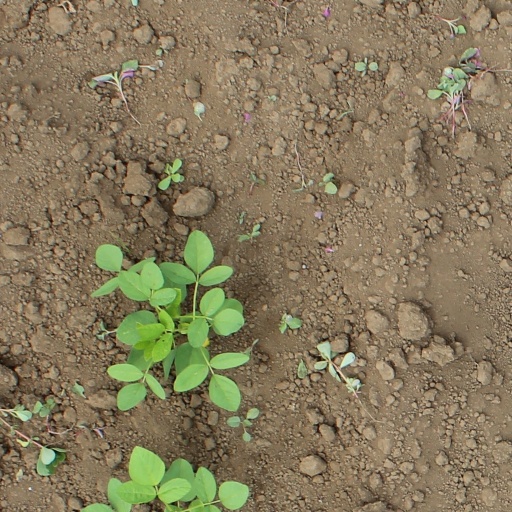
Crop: soybean